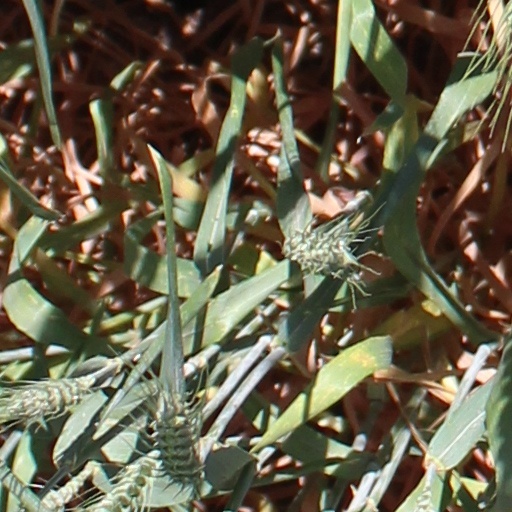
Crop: wheat